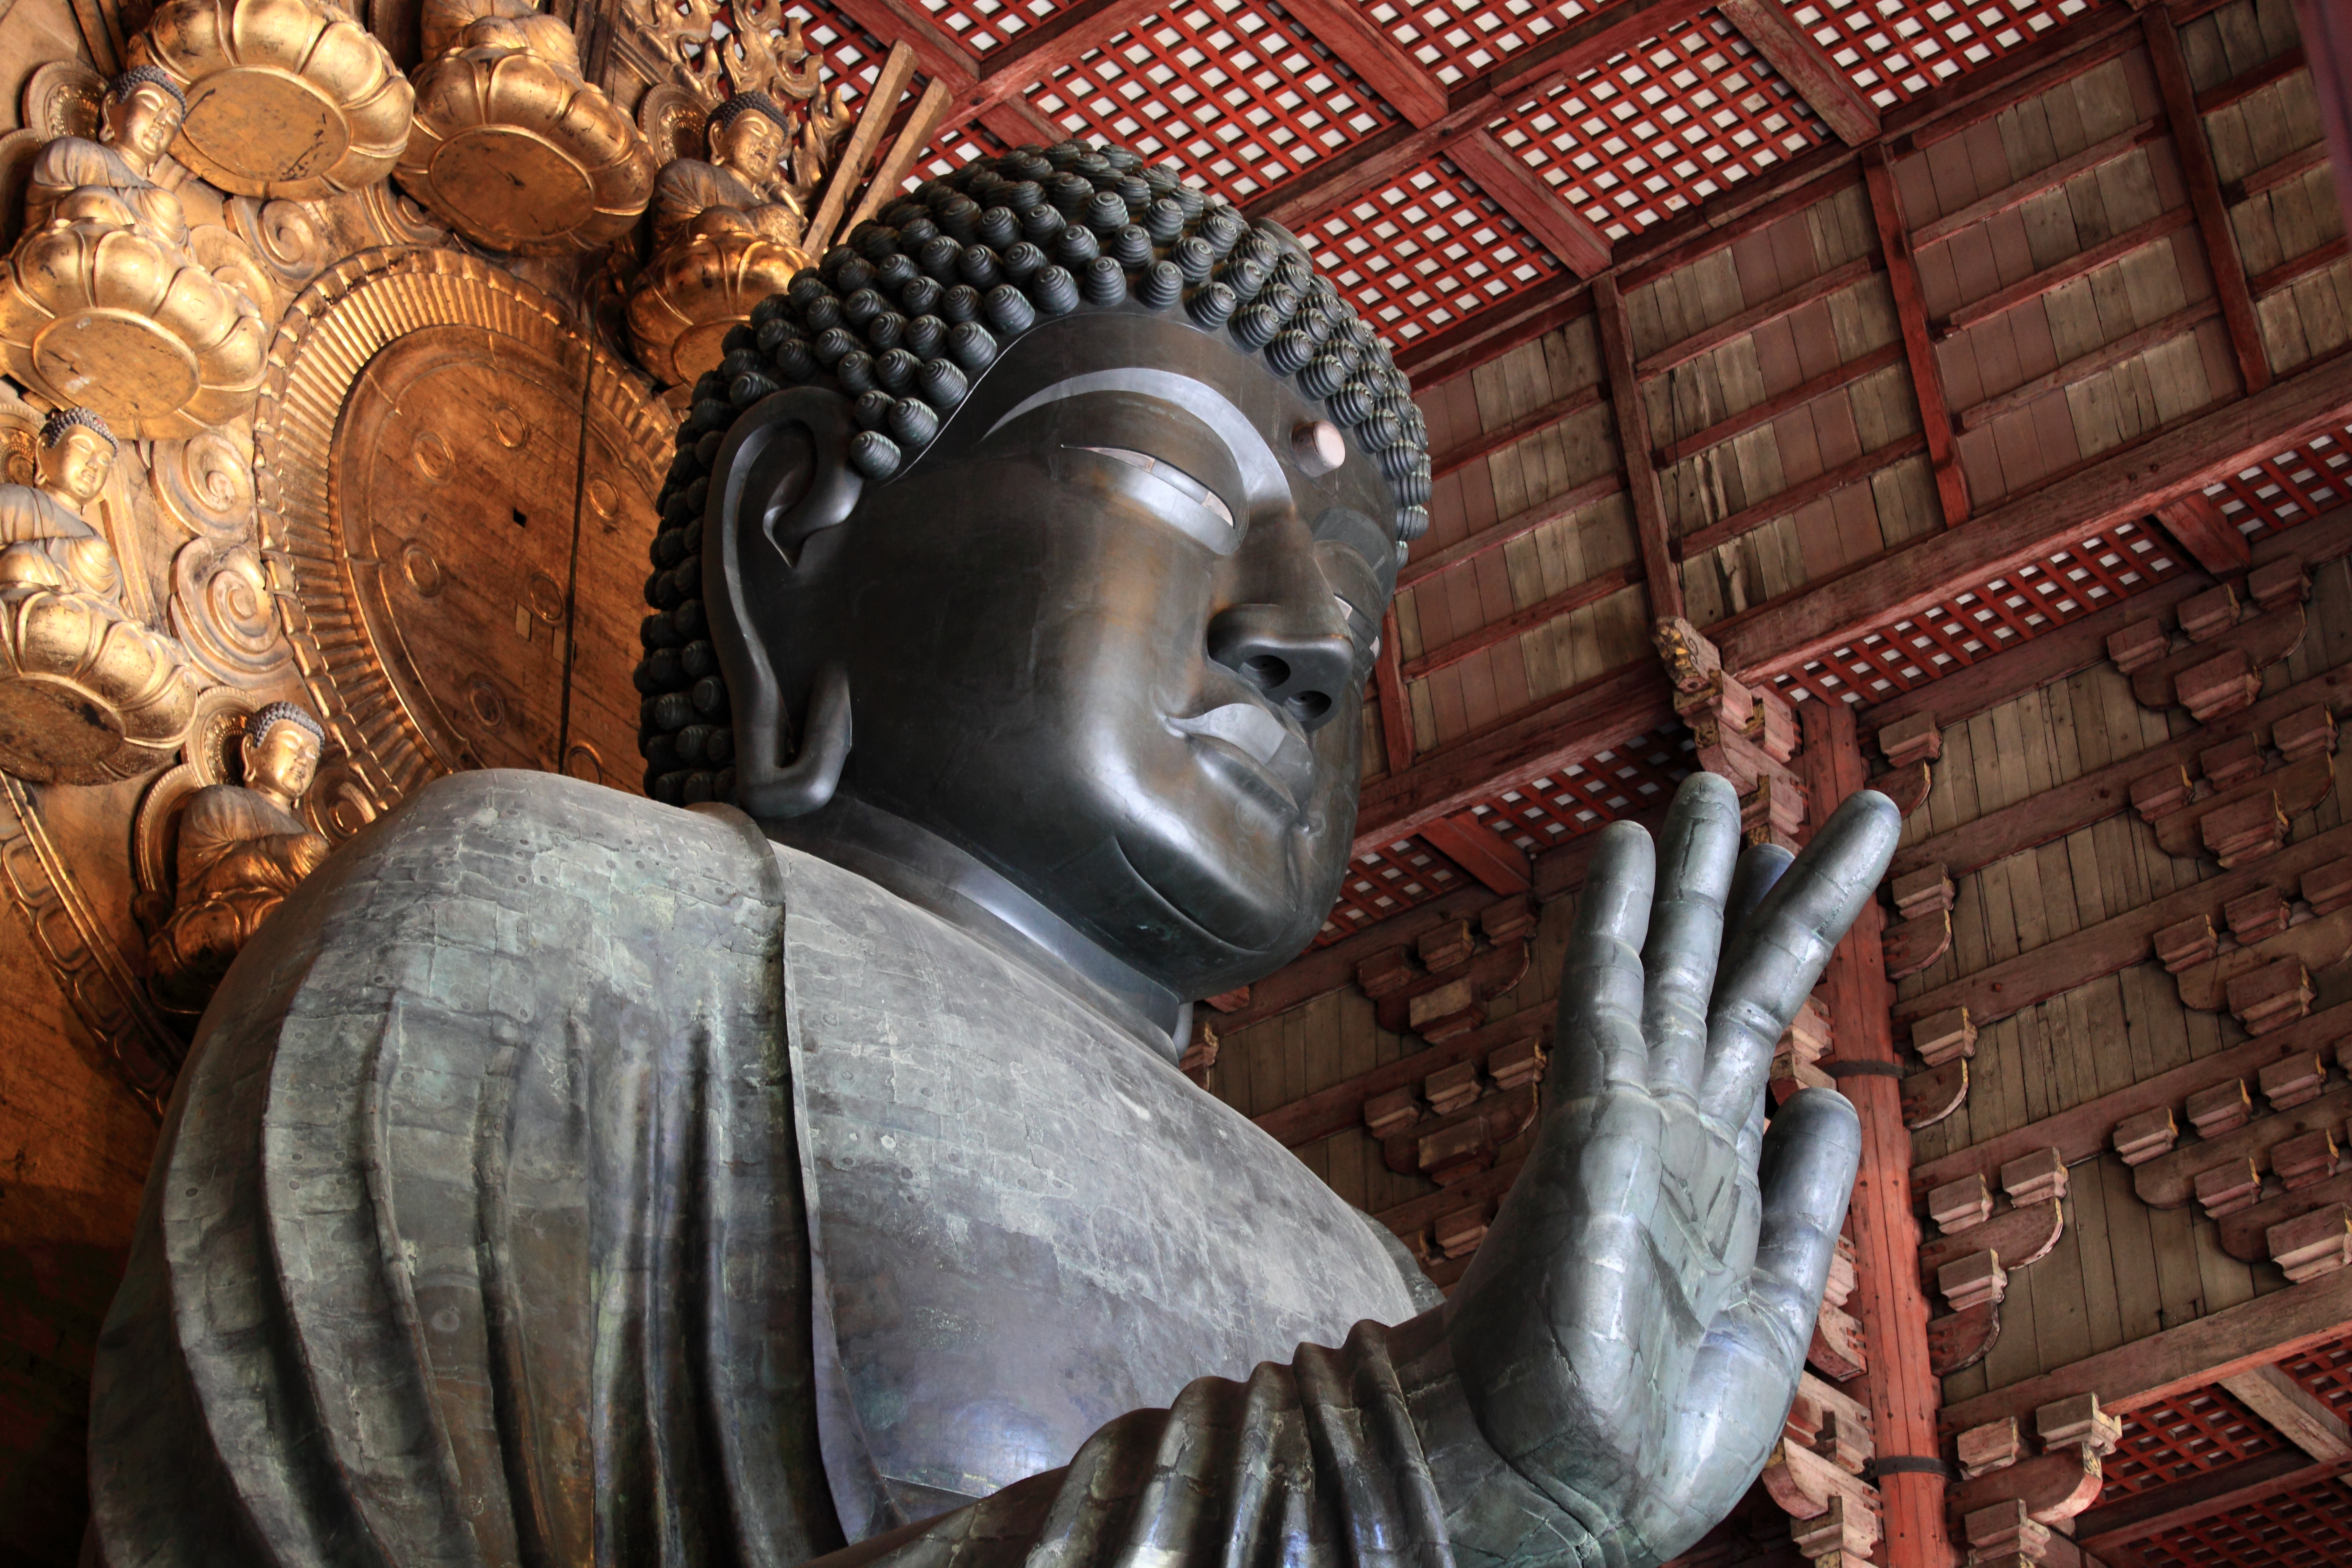
architecture, monument, statue, high, sculpture, art, temple, nara, 5d, hires, carving, todaiji, markii, hi, res, resolution, 5photosaday, tohdaiji, bigbuddha, greatbuddha, buddhahall, ancient history